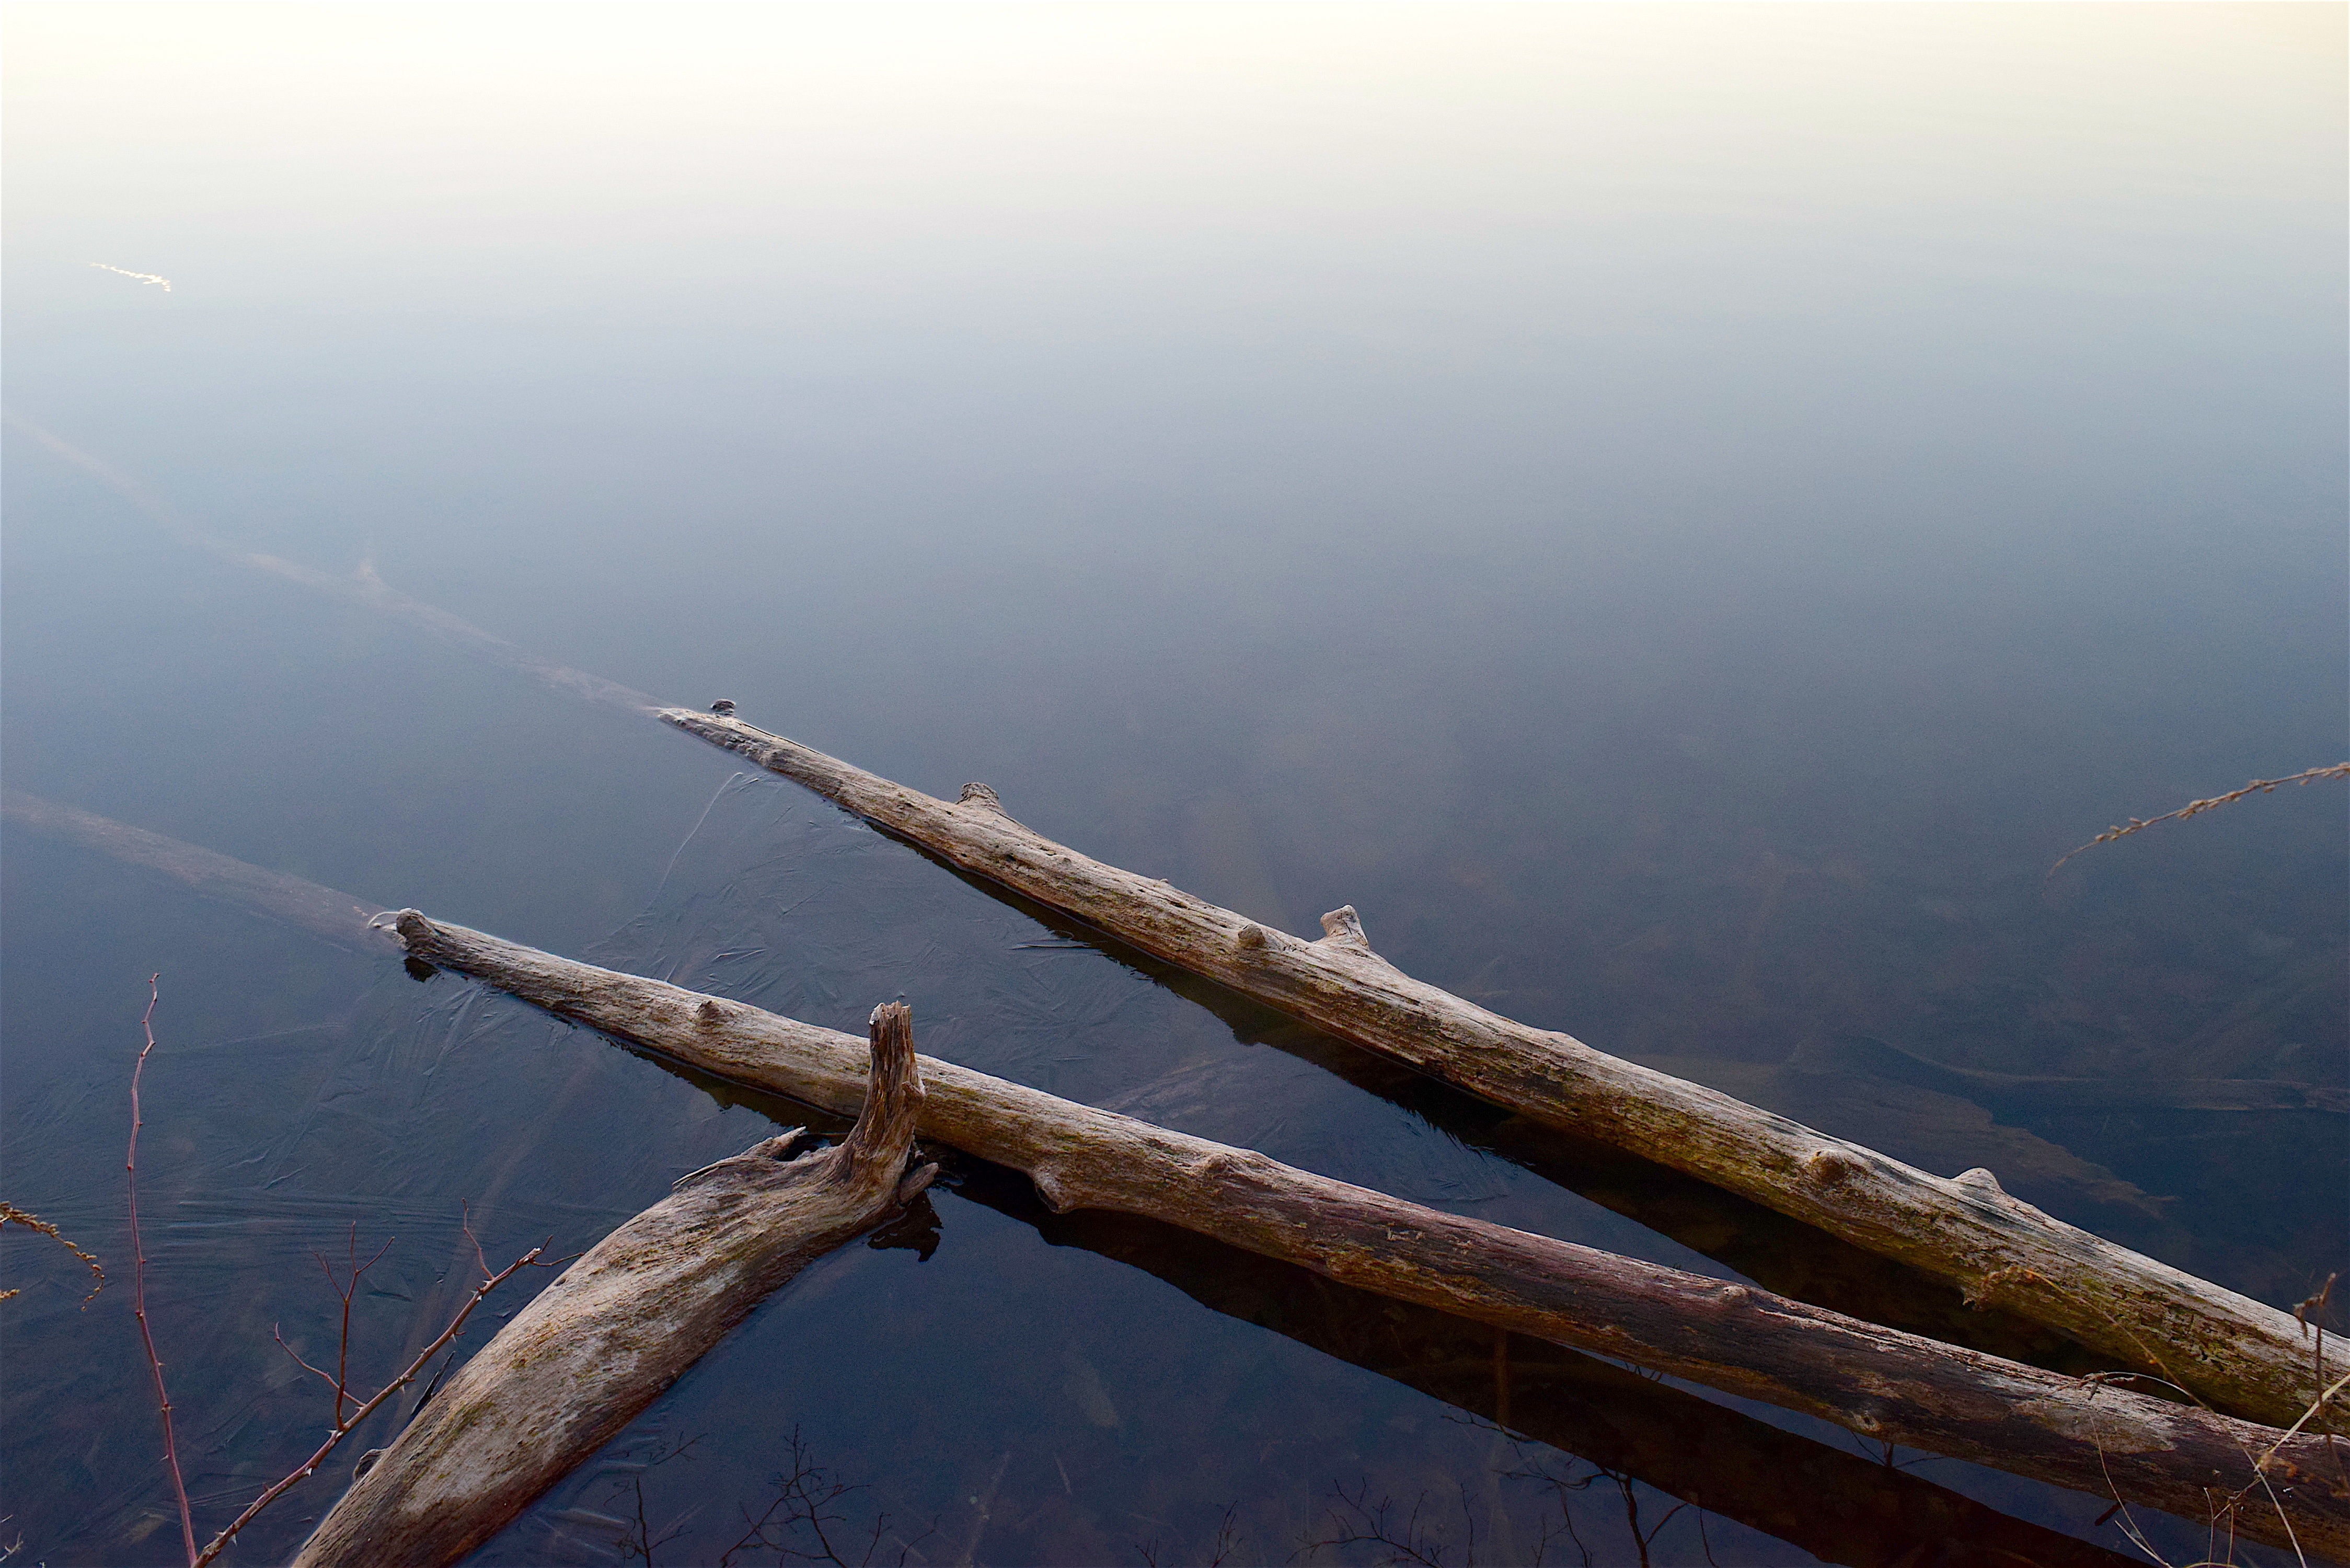
sea, coast, tree, water, nature, outdoor, branch, mountain, snow, cloud, sky, sunlight, morning, leaf, lake, rural, reflection, tranquil, scenery, blue, branches, scene, atmospheric phenomenon